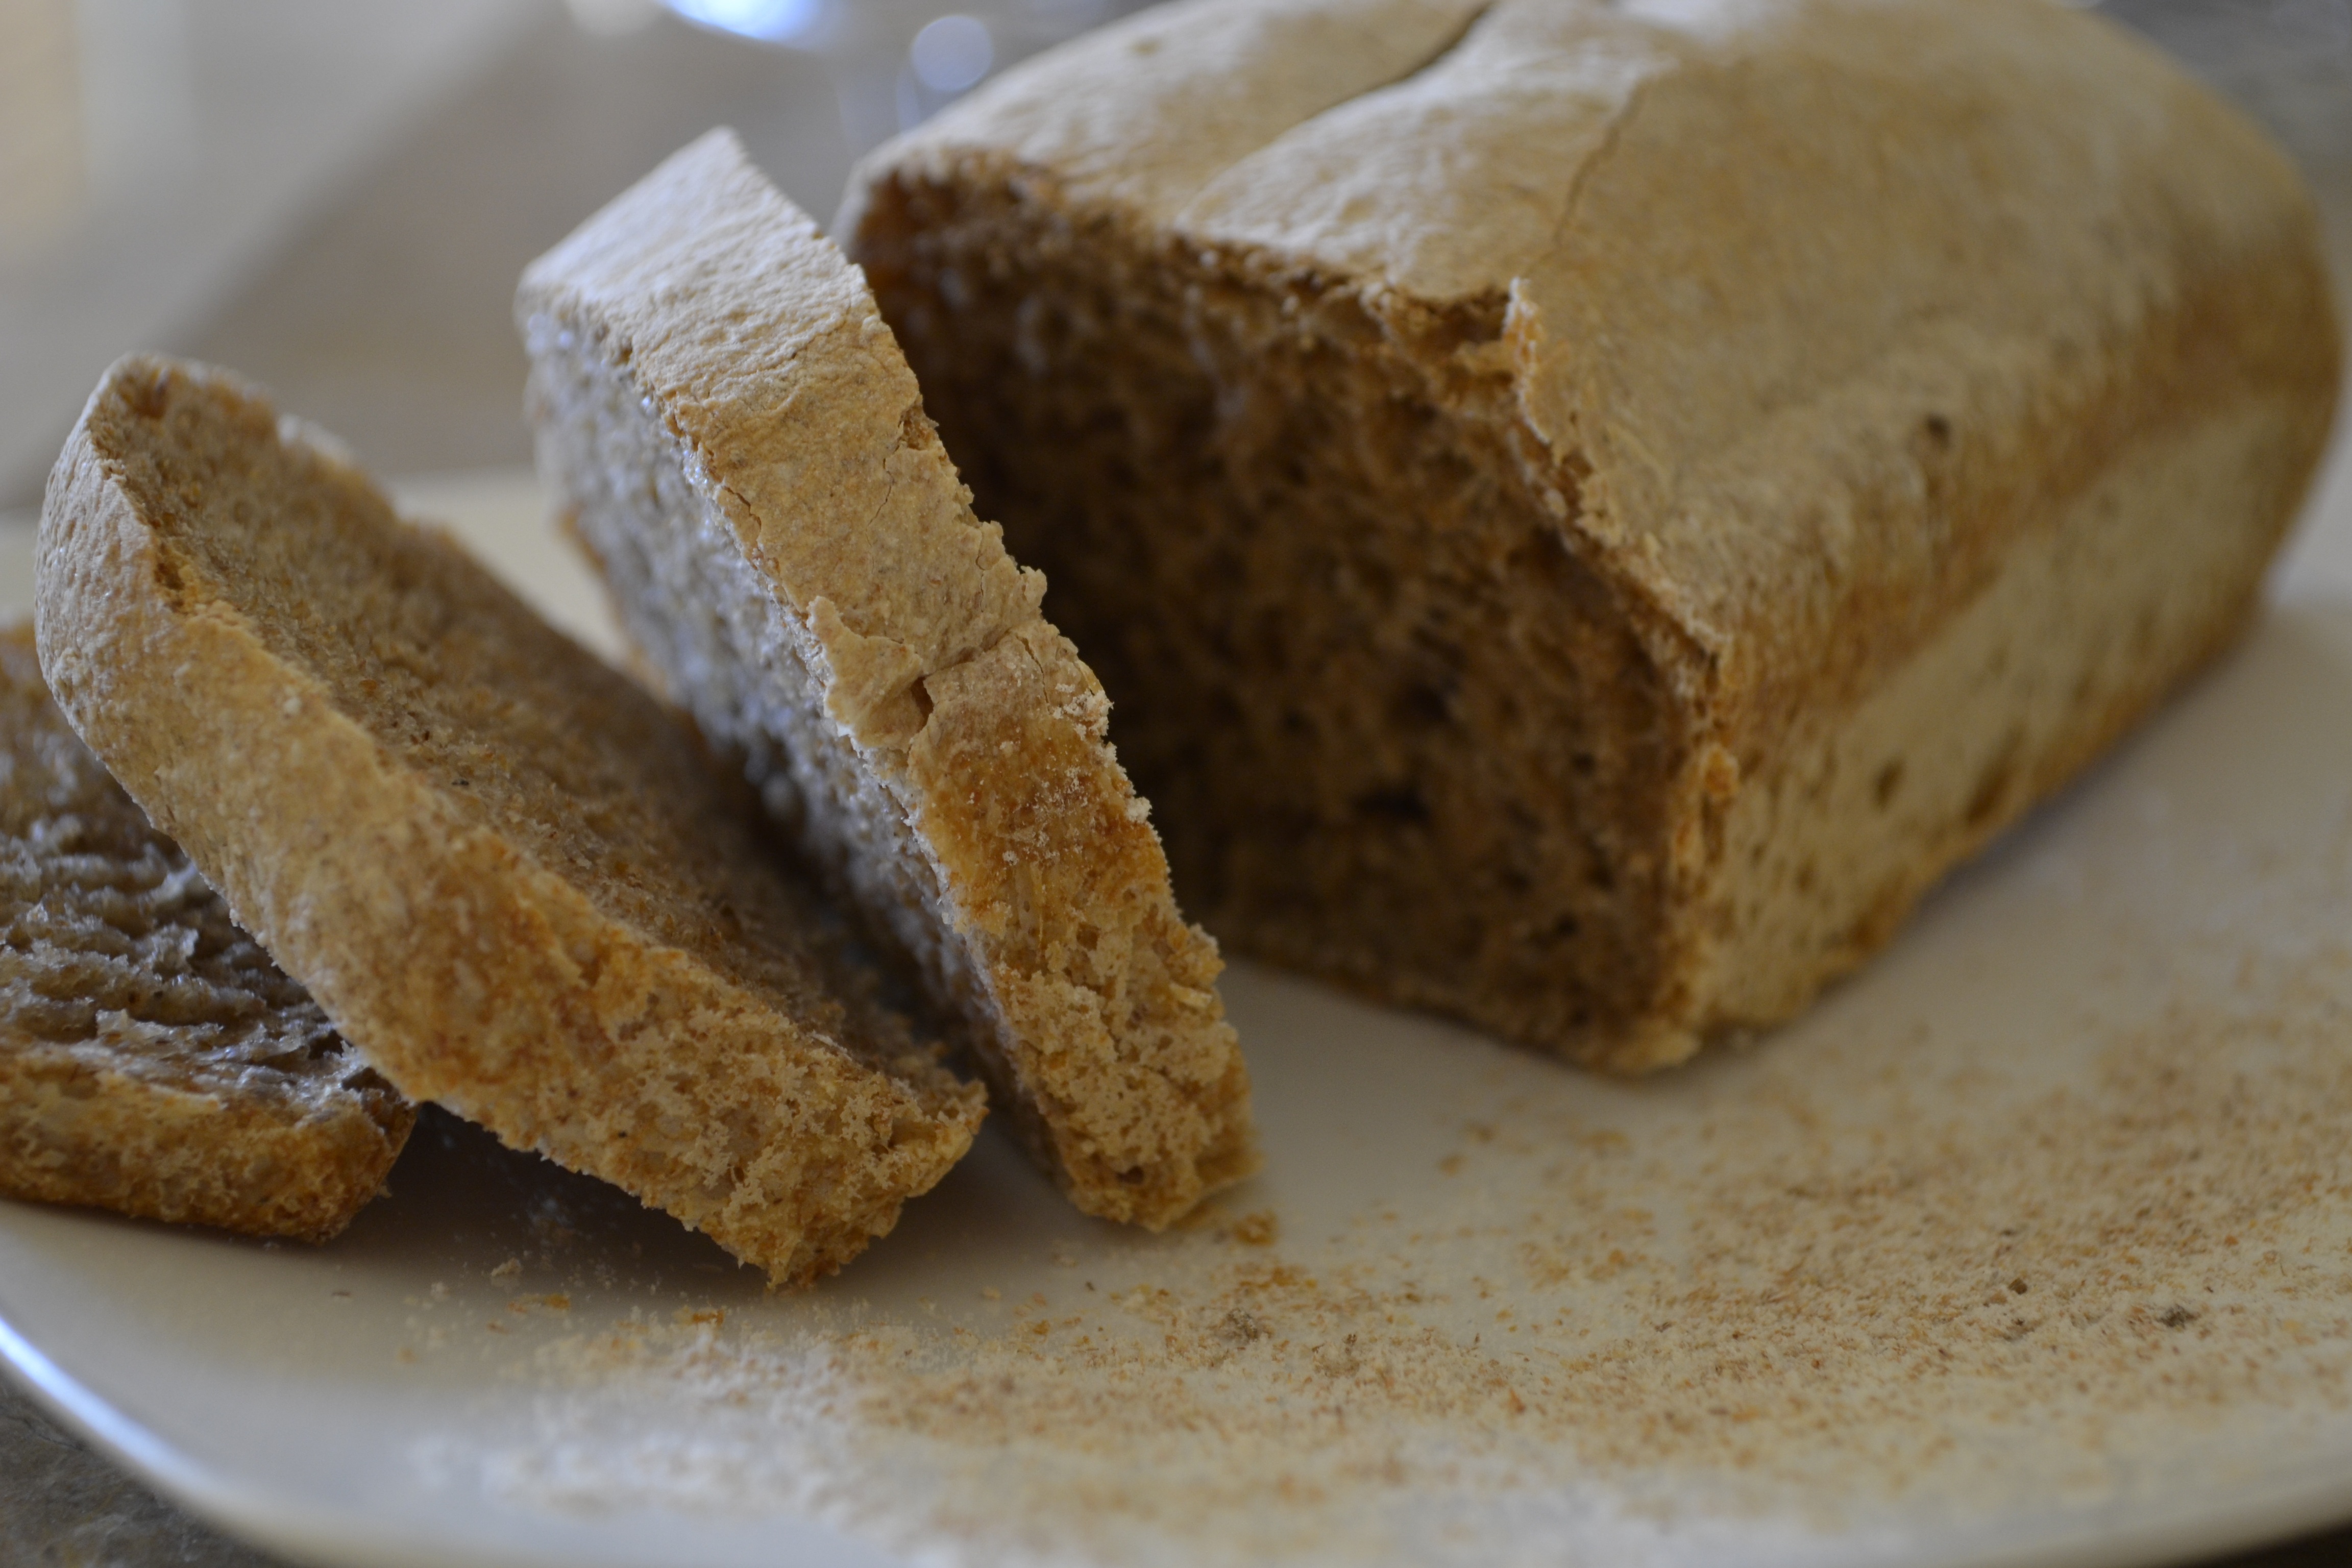
dish, meal, food, produce, breakfast, baking, dessert, cuisine, bread, beer, rye, baked goods, flavor, brown bread, rye bread, grass family, whole grain, banana bread, sliced bread